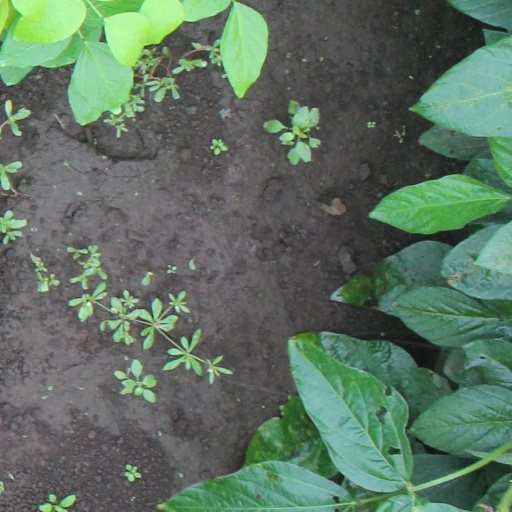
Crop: soybean